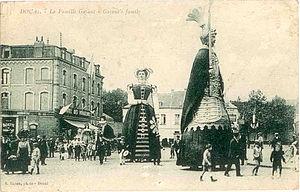
La famille Gayant, géants de Douai (France).
Gayant est le géant porté qui symbolise la ville de Douai. Entouré de sa femme, Marie Cagenon, et de leurs trois enfants, Jacquot, Fillon et Binbin, il parcourt la ville chaque année pendant trois jours à l'occasion des fêtes de Gayant, début juillet. Le Grand Cortège du dimanche après-midi est le point culminant de ces journées, après l'arrivée, le matin, de la famille Gayant au grand complet dans la cour de l'Hôtel de Ville de Douai, au pied du beffroi.